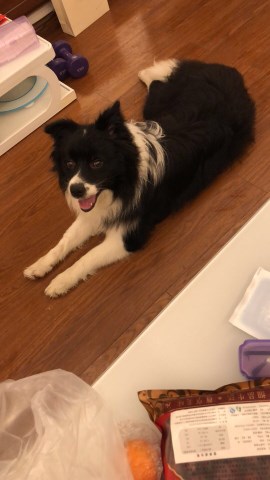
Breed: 2594-n000109-Border_collie